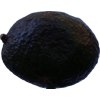
Label: black_avocado